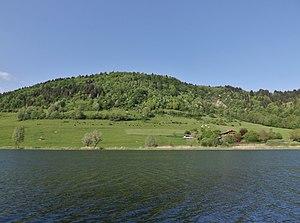
Vue du lac de la Thuile et de sa rive nord-est (en face), dans le massif des Bauges, près de Chambéry en Savoie.
Cette liste recense les sites classés Zones naturelles d'intérêt écologique, faunistique et floristique du département français de la Savoie en région Auvergne-Rhône-Alpes.